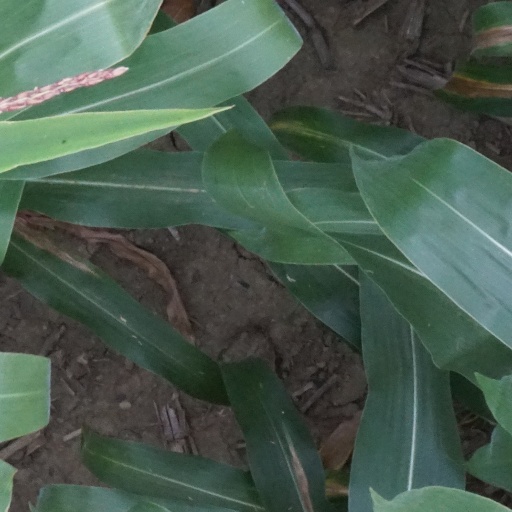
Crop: maize; corn